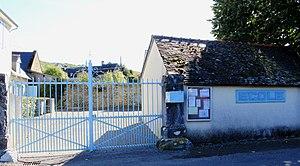
École d'Hibarette (Hautes-Pyrénées)
Hibarette est une commune française située dans le département des Hautes-Pyrénées, en région Occitanie.